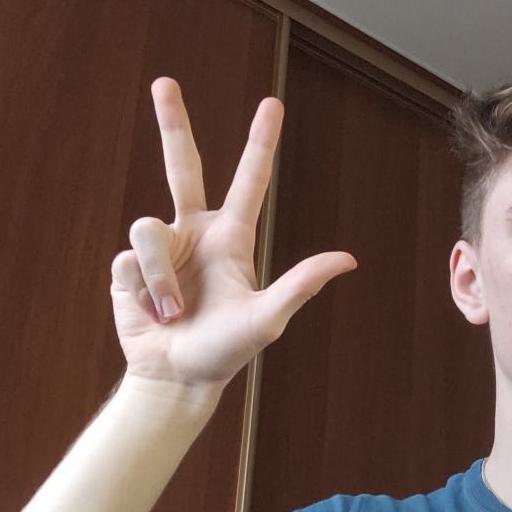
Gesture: three2